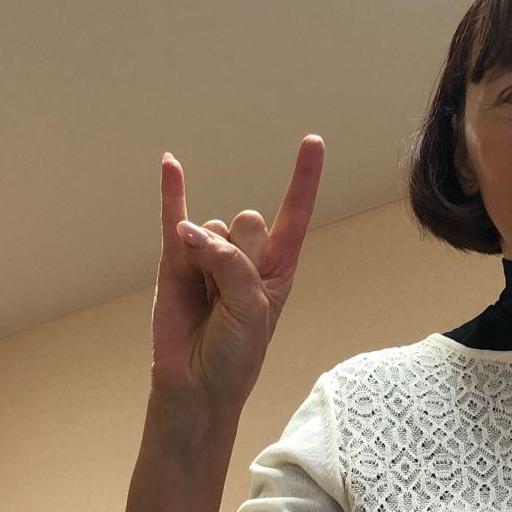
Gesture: rock